Yamaha XG

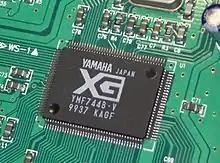
Yamaha YMF744B-V XG chip

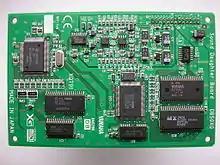
Yamaha DB50XG daughterboard

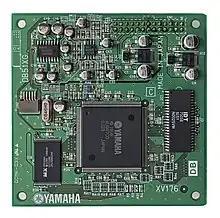
Yamaha DB51XG daughterboard

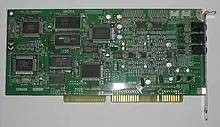
Yamaha SW60XG ISA card

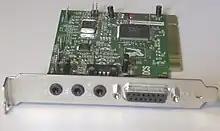
A PCI sound card with Yamaha XG YMF724E-V chipset.

Yamaha XG (Extended General MIDI) is an extension to the General MIDI standard, created by Yamaha. It is similar in purpose to the Roland GS standard.